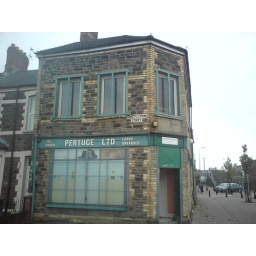
No special significance in this building that I know of. I just wanted to capture the street sign.